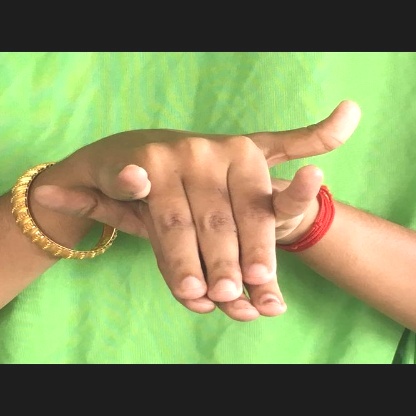
Mudra: Varaha